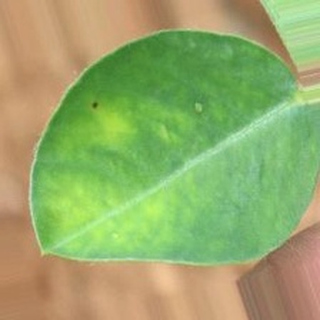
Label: groundnut_nutrition_deficiency